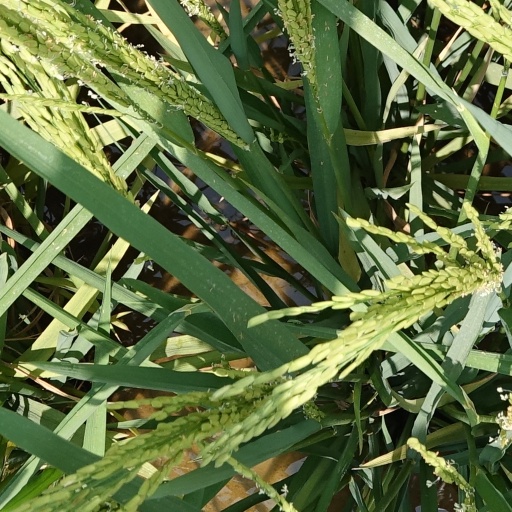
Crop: rice